Deon Boakye

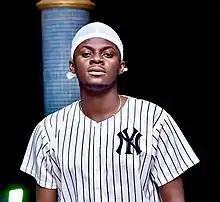
A picture of Deon Boakye

Gideon Adade-Boakye (born March 9), better known by stage name Deon Boakye, is a Ghanaian Afro-Pop singer, songwriter and graphic designer. He is known for his single DAB which features AMG's Medikal. In 2018 he signed to HardBoy Music and High Grade Family.